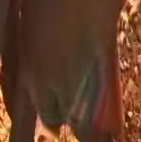
Face region: mouth_nostrils (mouth_chin_nostrils_and_profile)
Pain indicator: not_present